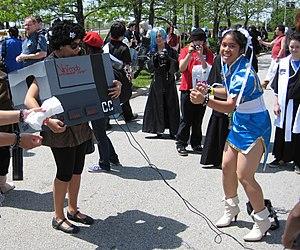
Anime North est une convention Japanim à but non lucratif, organisée par les fans, se déroulant chaque année dans la ville de Toronto, en Ontario, au Canada.